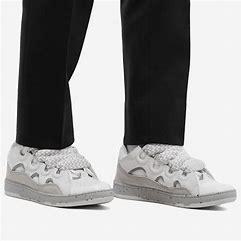
Brand: Lanvin
Model: Curb